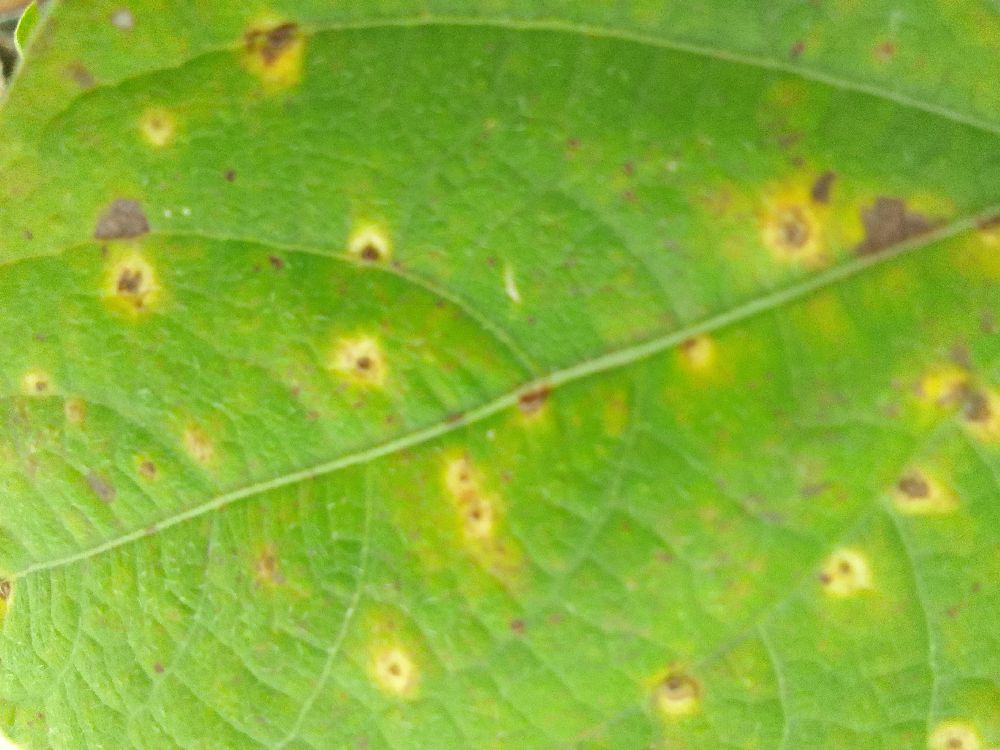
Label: rust